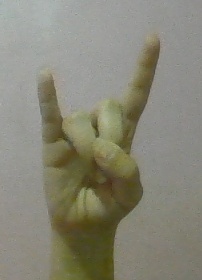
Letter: la